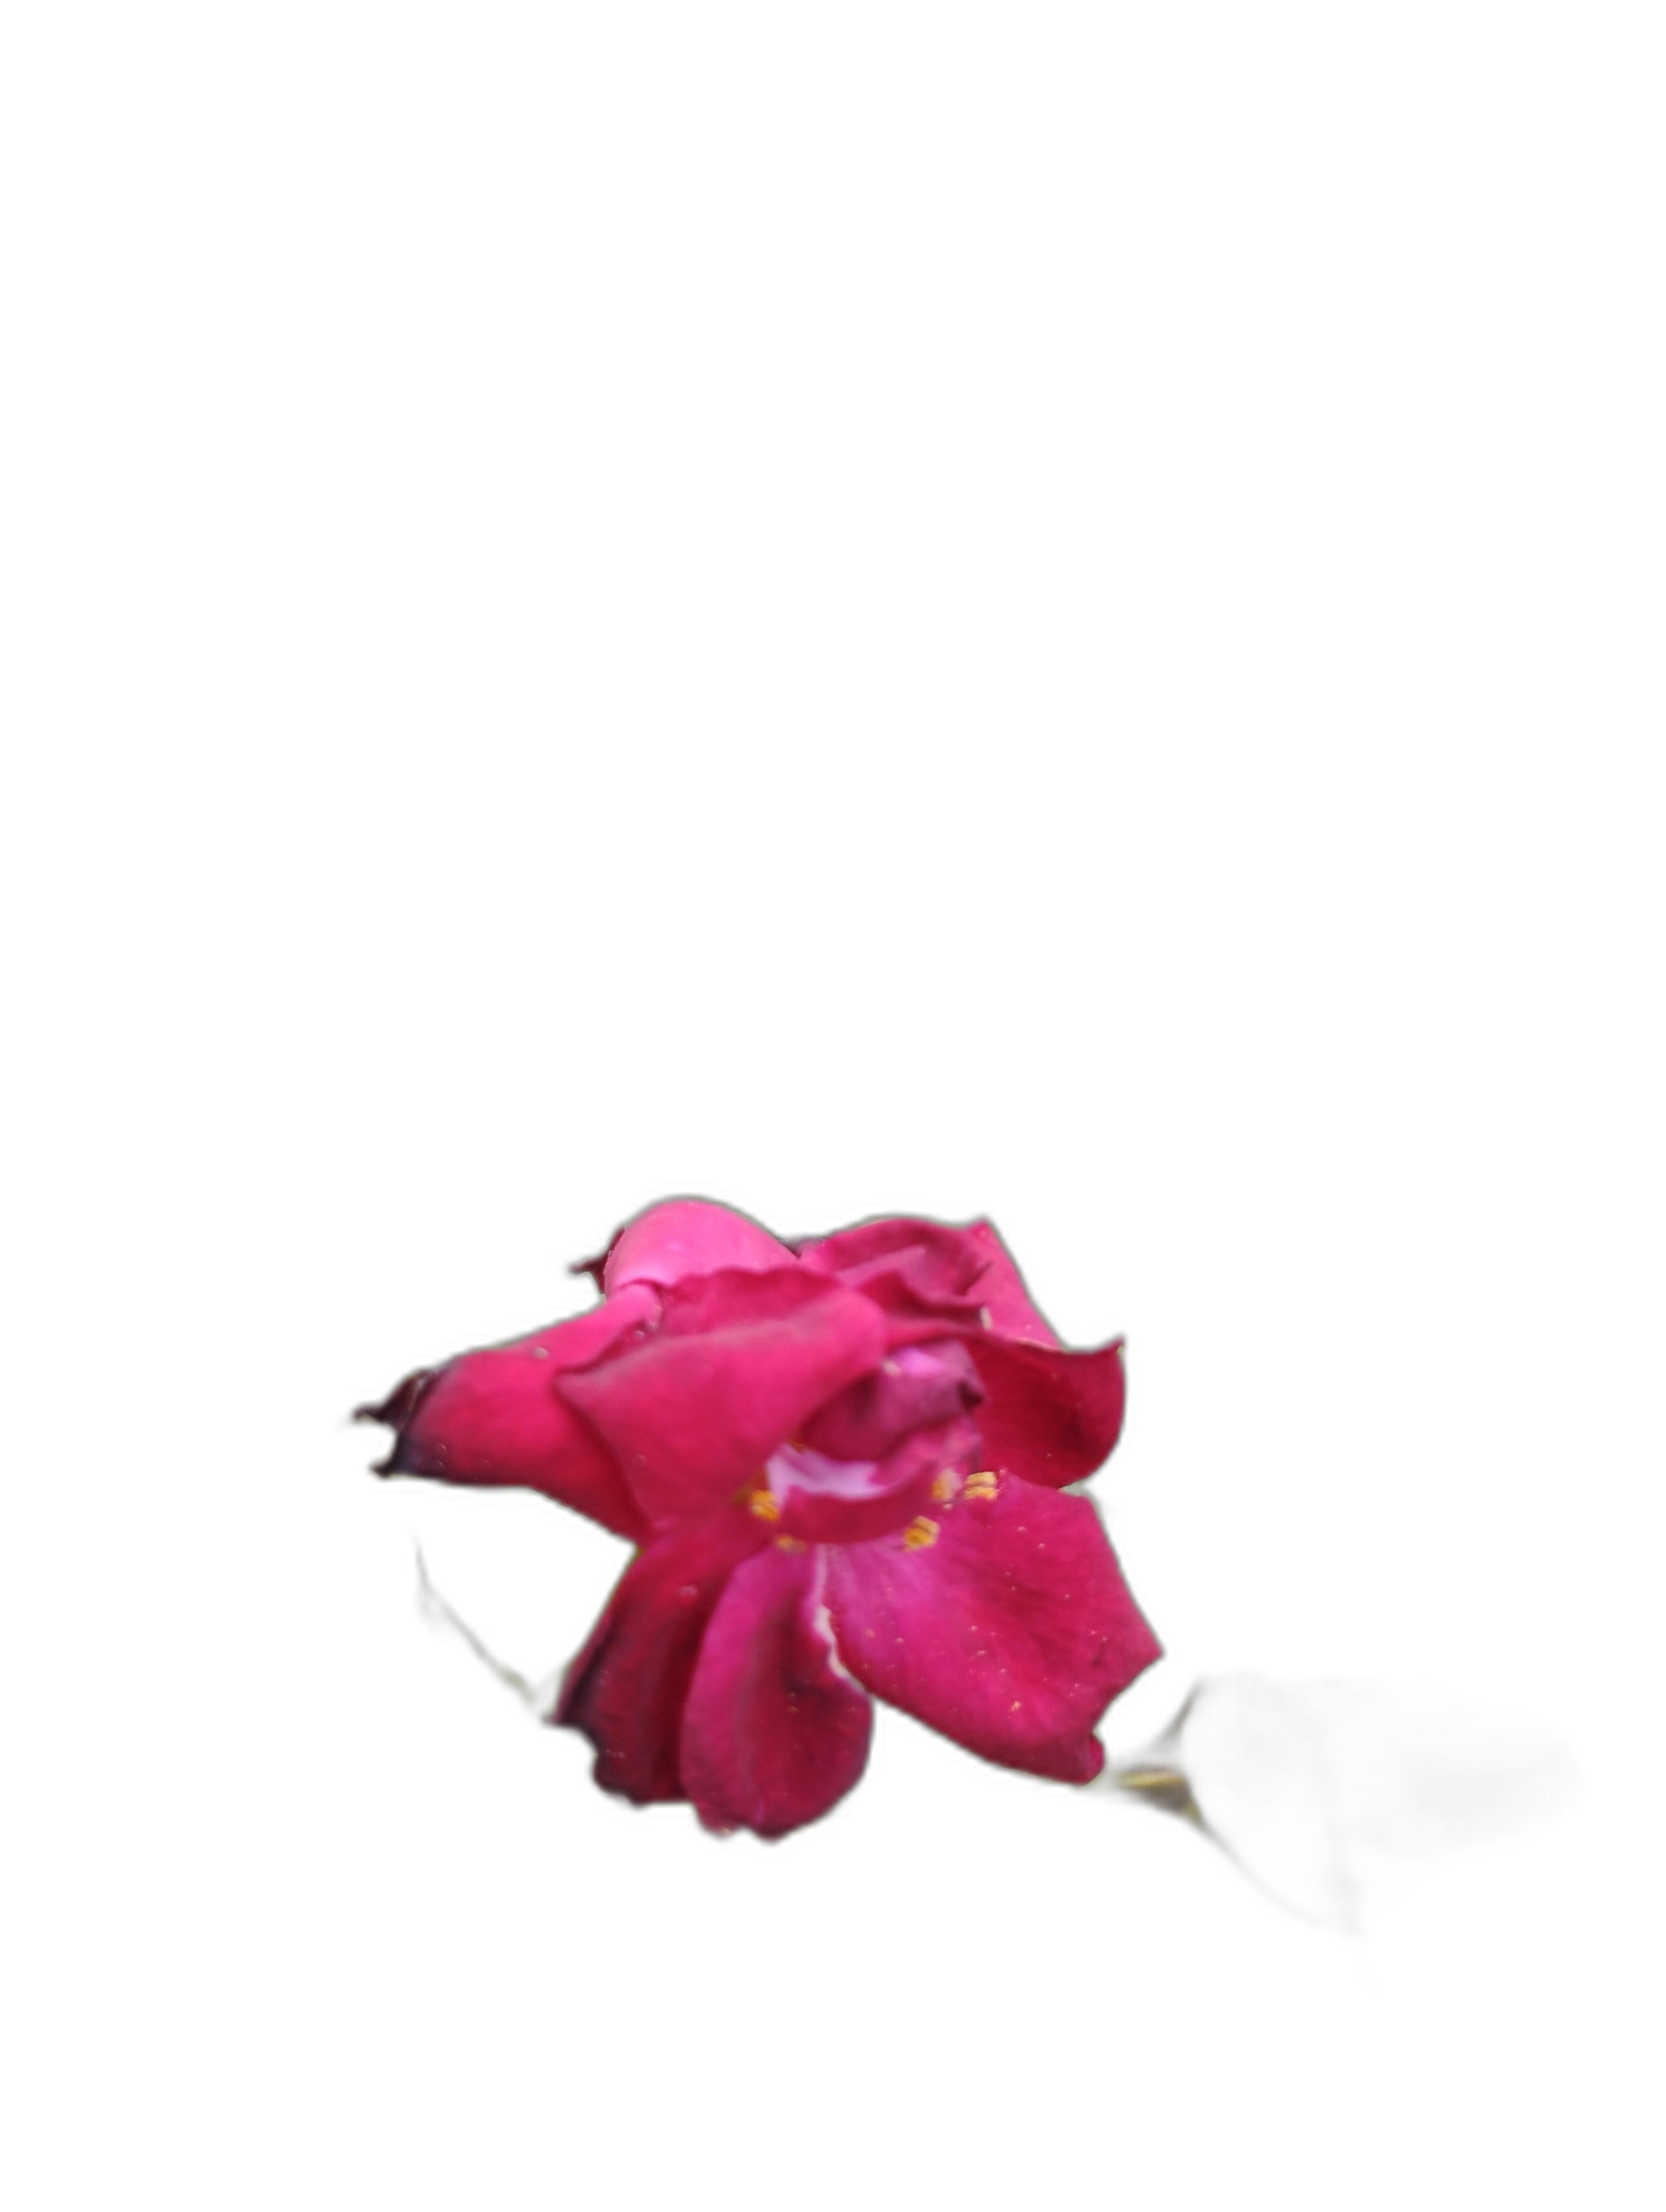
Label: Rose